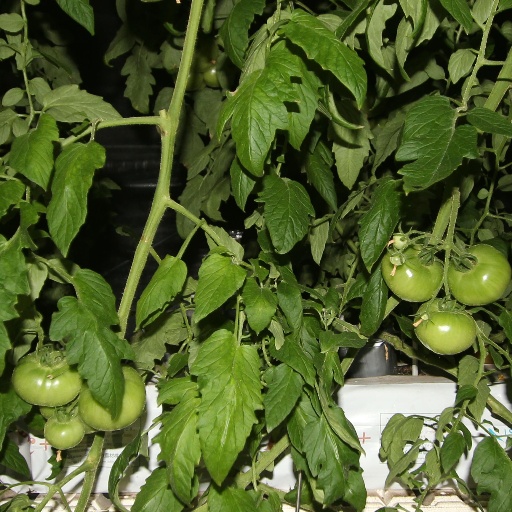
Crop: tomato